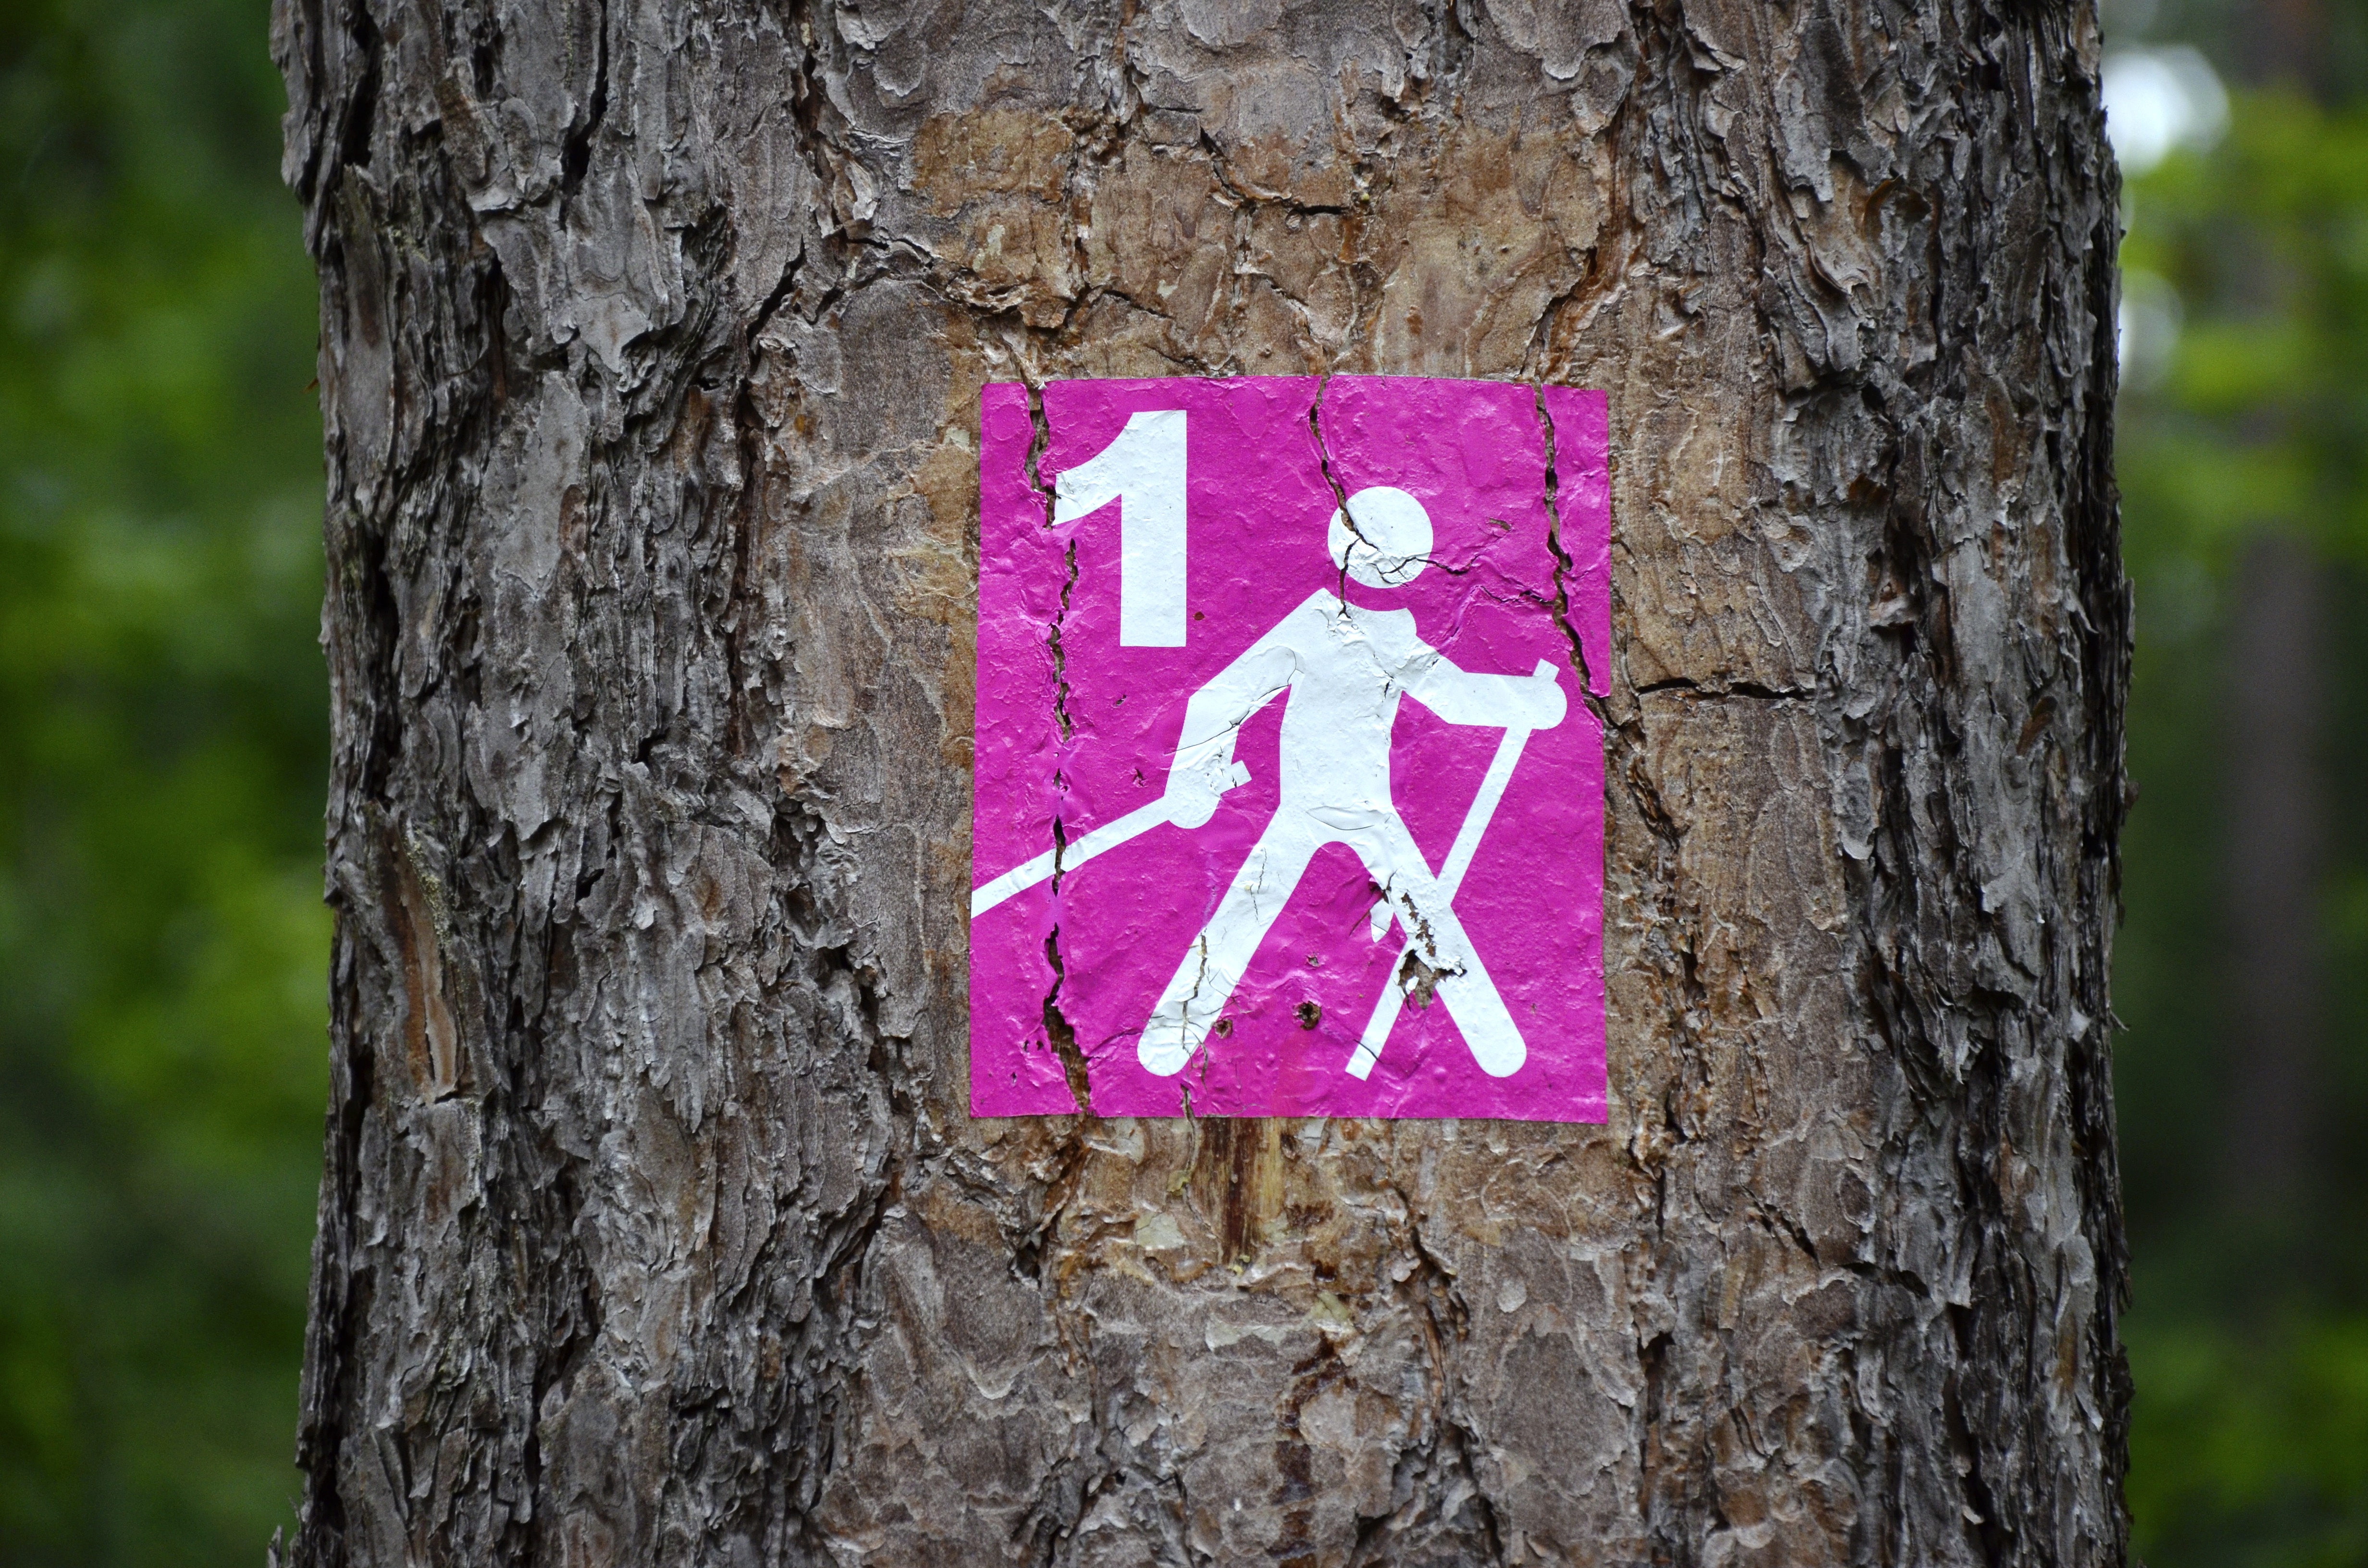
tree, nature, forest, outdoor, branch, walking, plant, hiking, sport, leaf, flower, run, trunk, spring, autumn, human, leisure, flora, woodland, away, go, pictogram, nordic walking, running track, woody plant